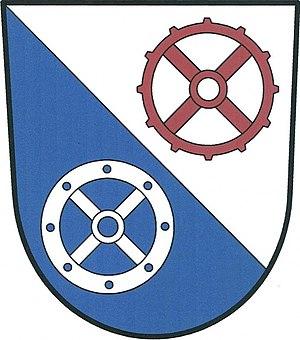
Radiměř est une commune du district de Svitavy, dans la région de Pardubice, en République tchèque. Sa population s'élevait à 1 105 habitants en 2017.